Cains Brewery

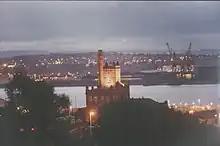
Cains Brewery in the early evening

The Cains brewery was founded by Irishman Robert Cain in 1858 when he bought an established brewery. Cain had begun his brewing career aged 24 when he purchased a pub and brewed his own ales.